Iida Station

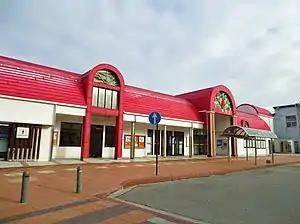
Iida Station in March 2016

is a railway station on the Iida Line in the city of Iida, Nagano, Japan, operated by Central Japan Railway Company (JR Central). It is the main station of the city.